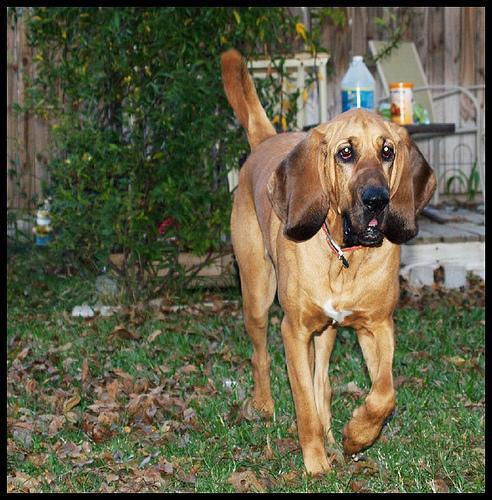
bloodhound